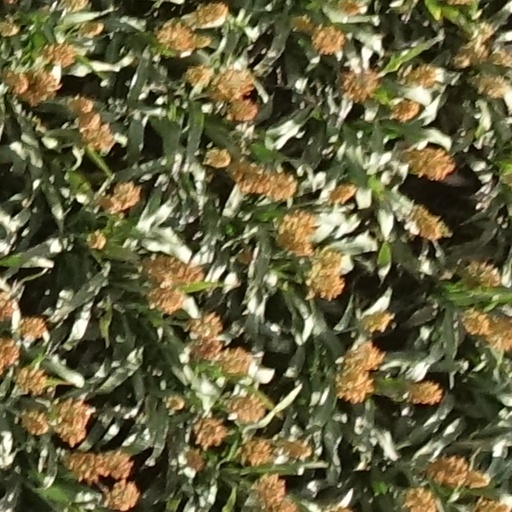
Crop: sorghum